Soosa Pakiam

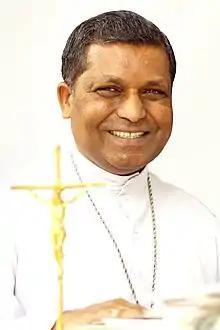
Archbishop Maria Callist Soosa Pakiam

Maria Callist Soosa Pakiam (born 11 March 1946) is the Archbishop Emeritus of the Latin Rite Archdiocese of Trivandrum.